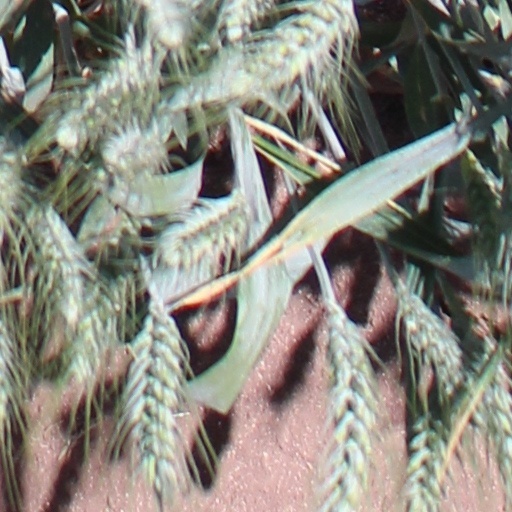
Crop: wheat